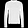
Label: Pullover